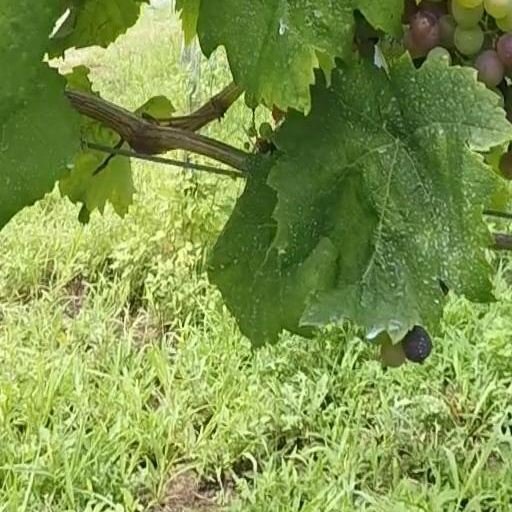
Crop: grape